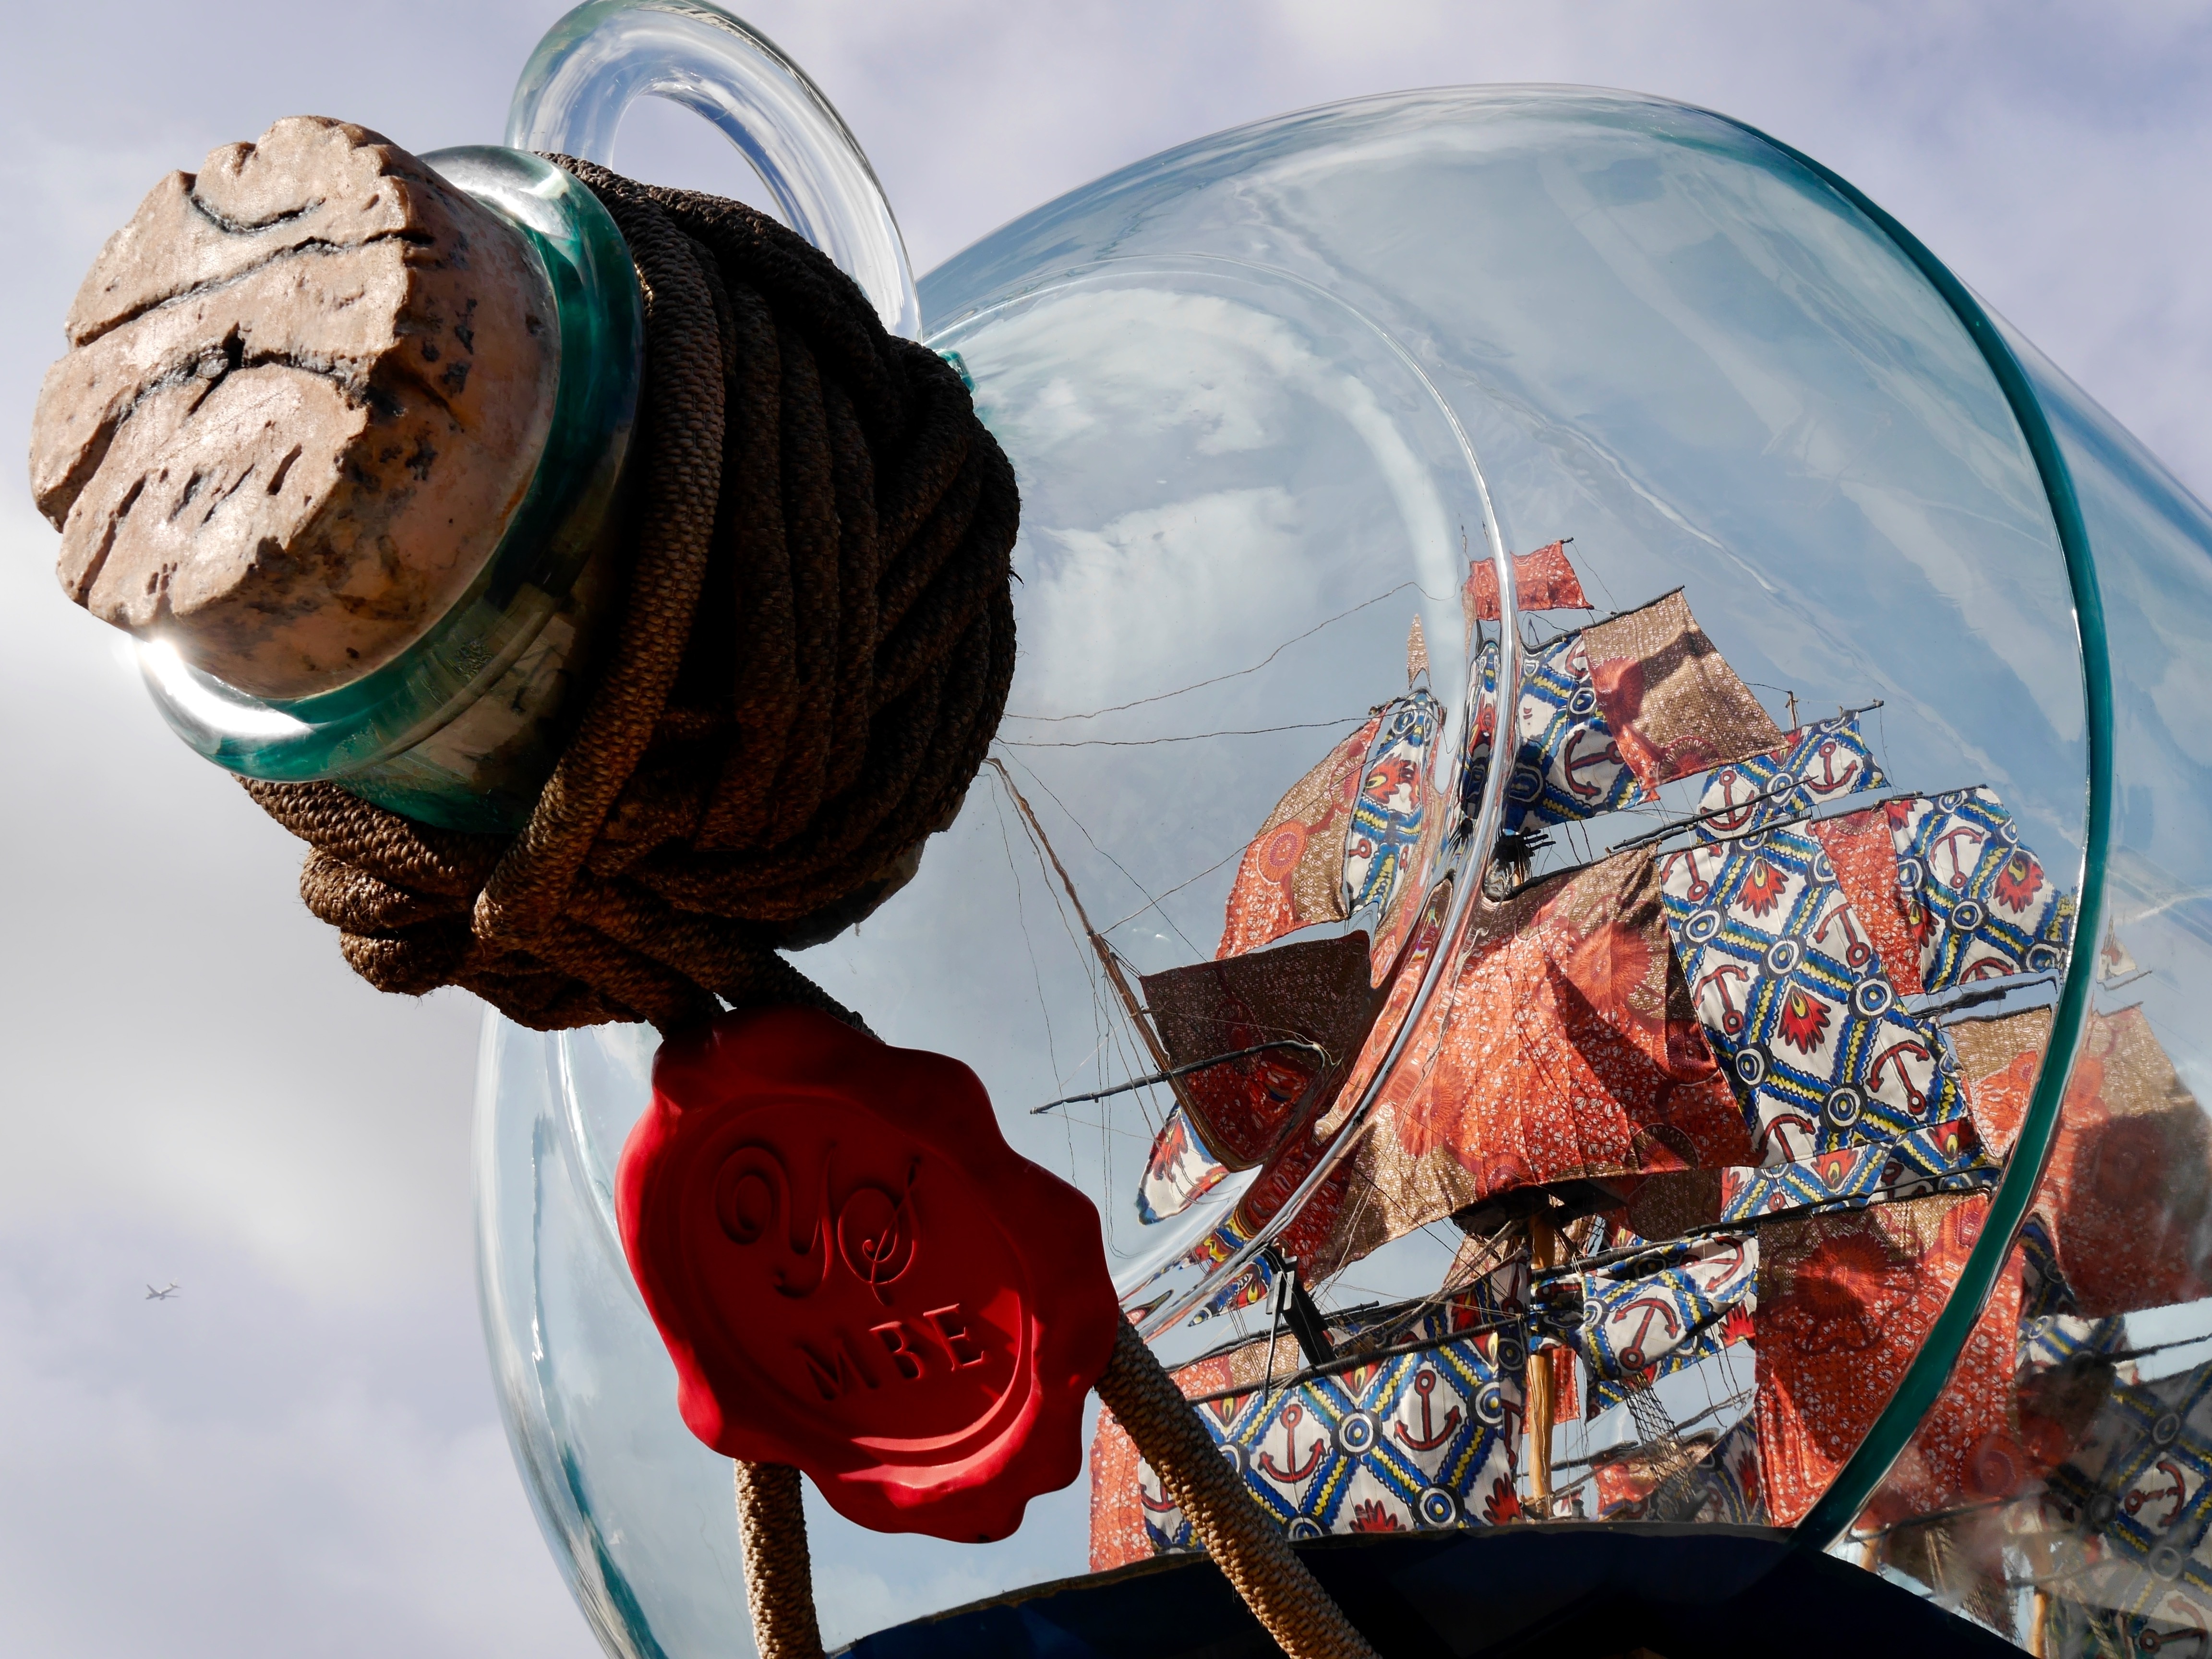
message, bottle, ship, london